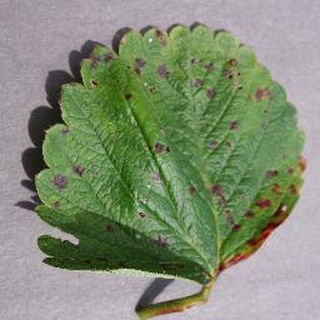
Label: strawberry_leaf_scorch